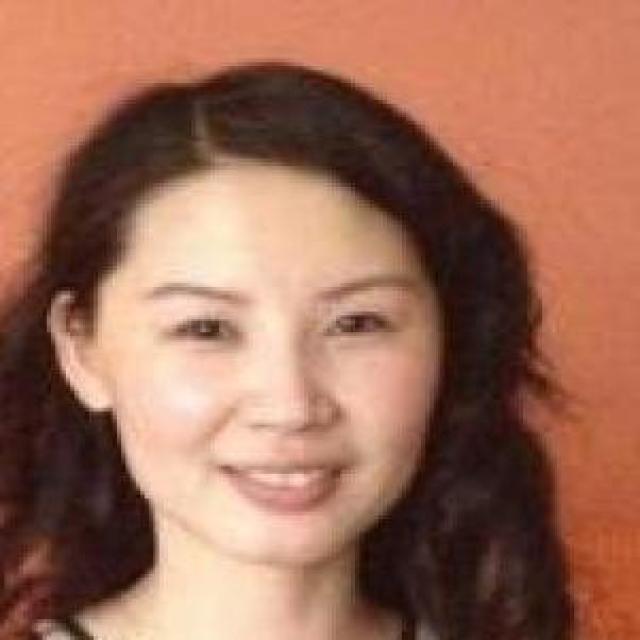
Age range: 21-44